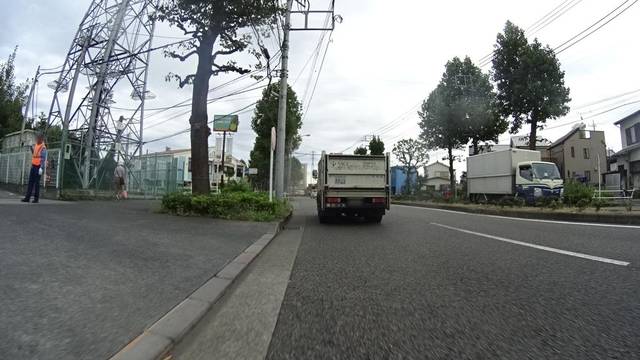
Region: Japan
Coordinates: 35.688, 139.49